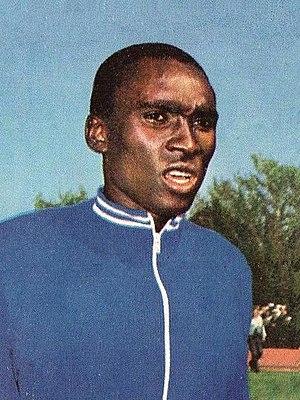
John Akii-Bua est un athlète ougandais, spécialiste du 400 mètres haies.
Les records du monde du 400 mètres haies sont actuellement détenus par l'Américain Kevin Young avec le temps de 46 s 78, établi le 6 août 1992 en finale des Jeux olympiques, à Barcelone, en Espagne, et par sa compatriote Dalilah Muhammad, avec un temps de 52 s 16 le 4 octobre 2019 à Doha lors des championnats du monde d'athlétisme.
L'épreuve du 400 mètres haies masculin aux Jeux olympiques de 1972 s'est déroulée du 31 août au 2 septembre 1972 au Stade olympique de Munich, en République fédérale d'Allemagne. Elle est remportée par l'Ougandais John Akii-Bua qui établit un nouveau record du monde en 47 s 82.
Les records d'Ouganda d'athlétisme sont les meilleures performances réalisées par des athlètes ougandais et homologuées par la Fédération ougandaise d'athlétisme.